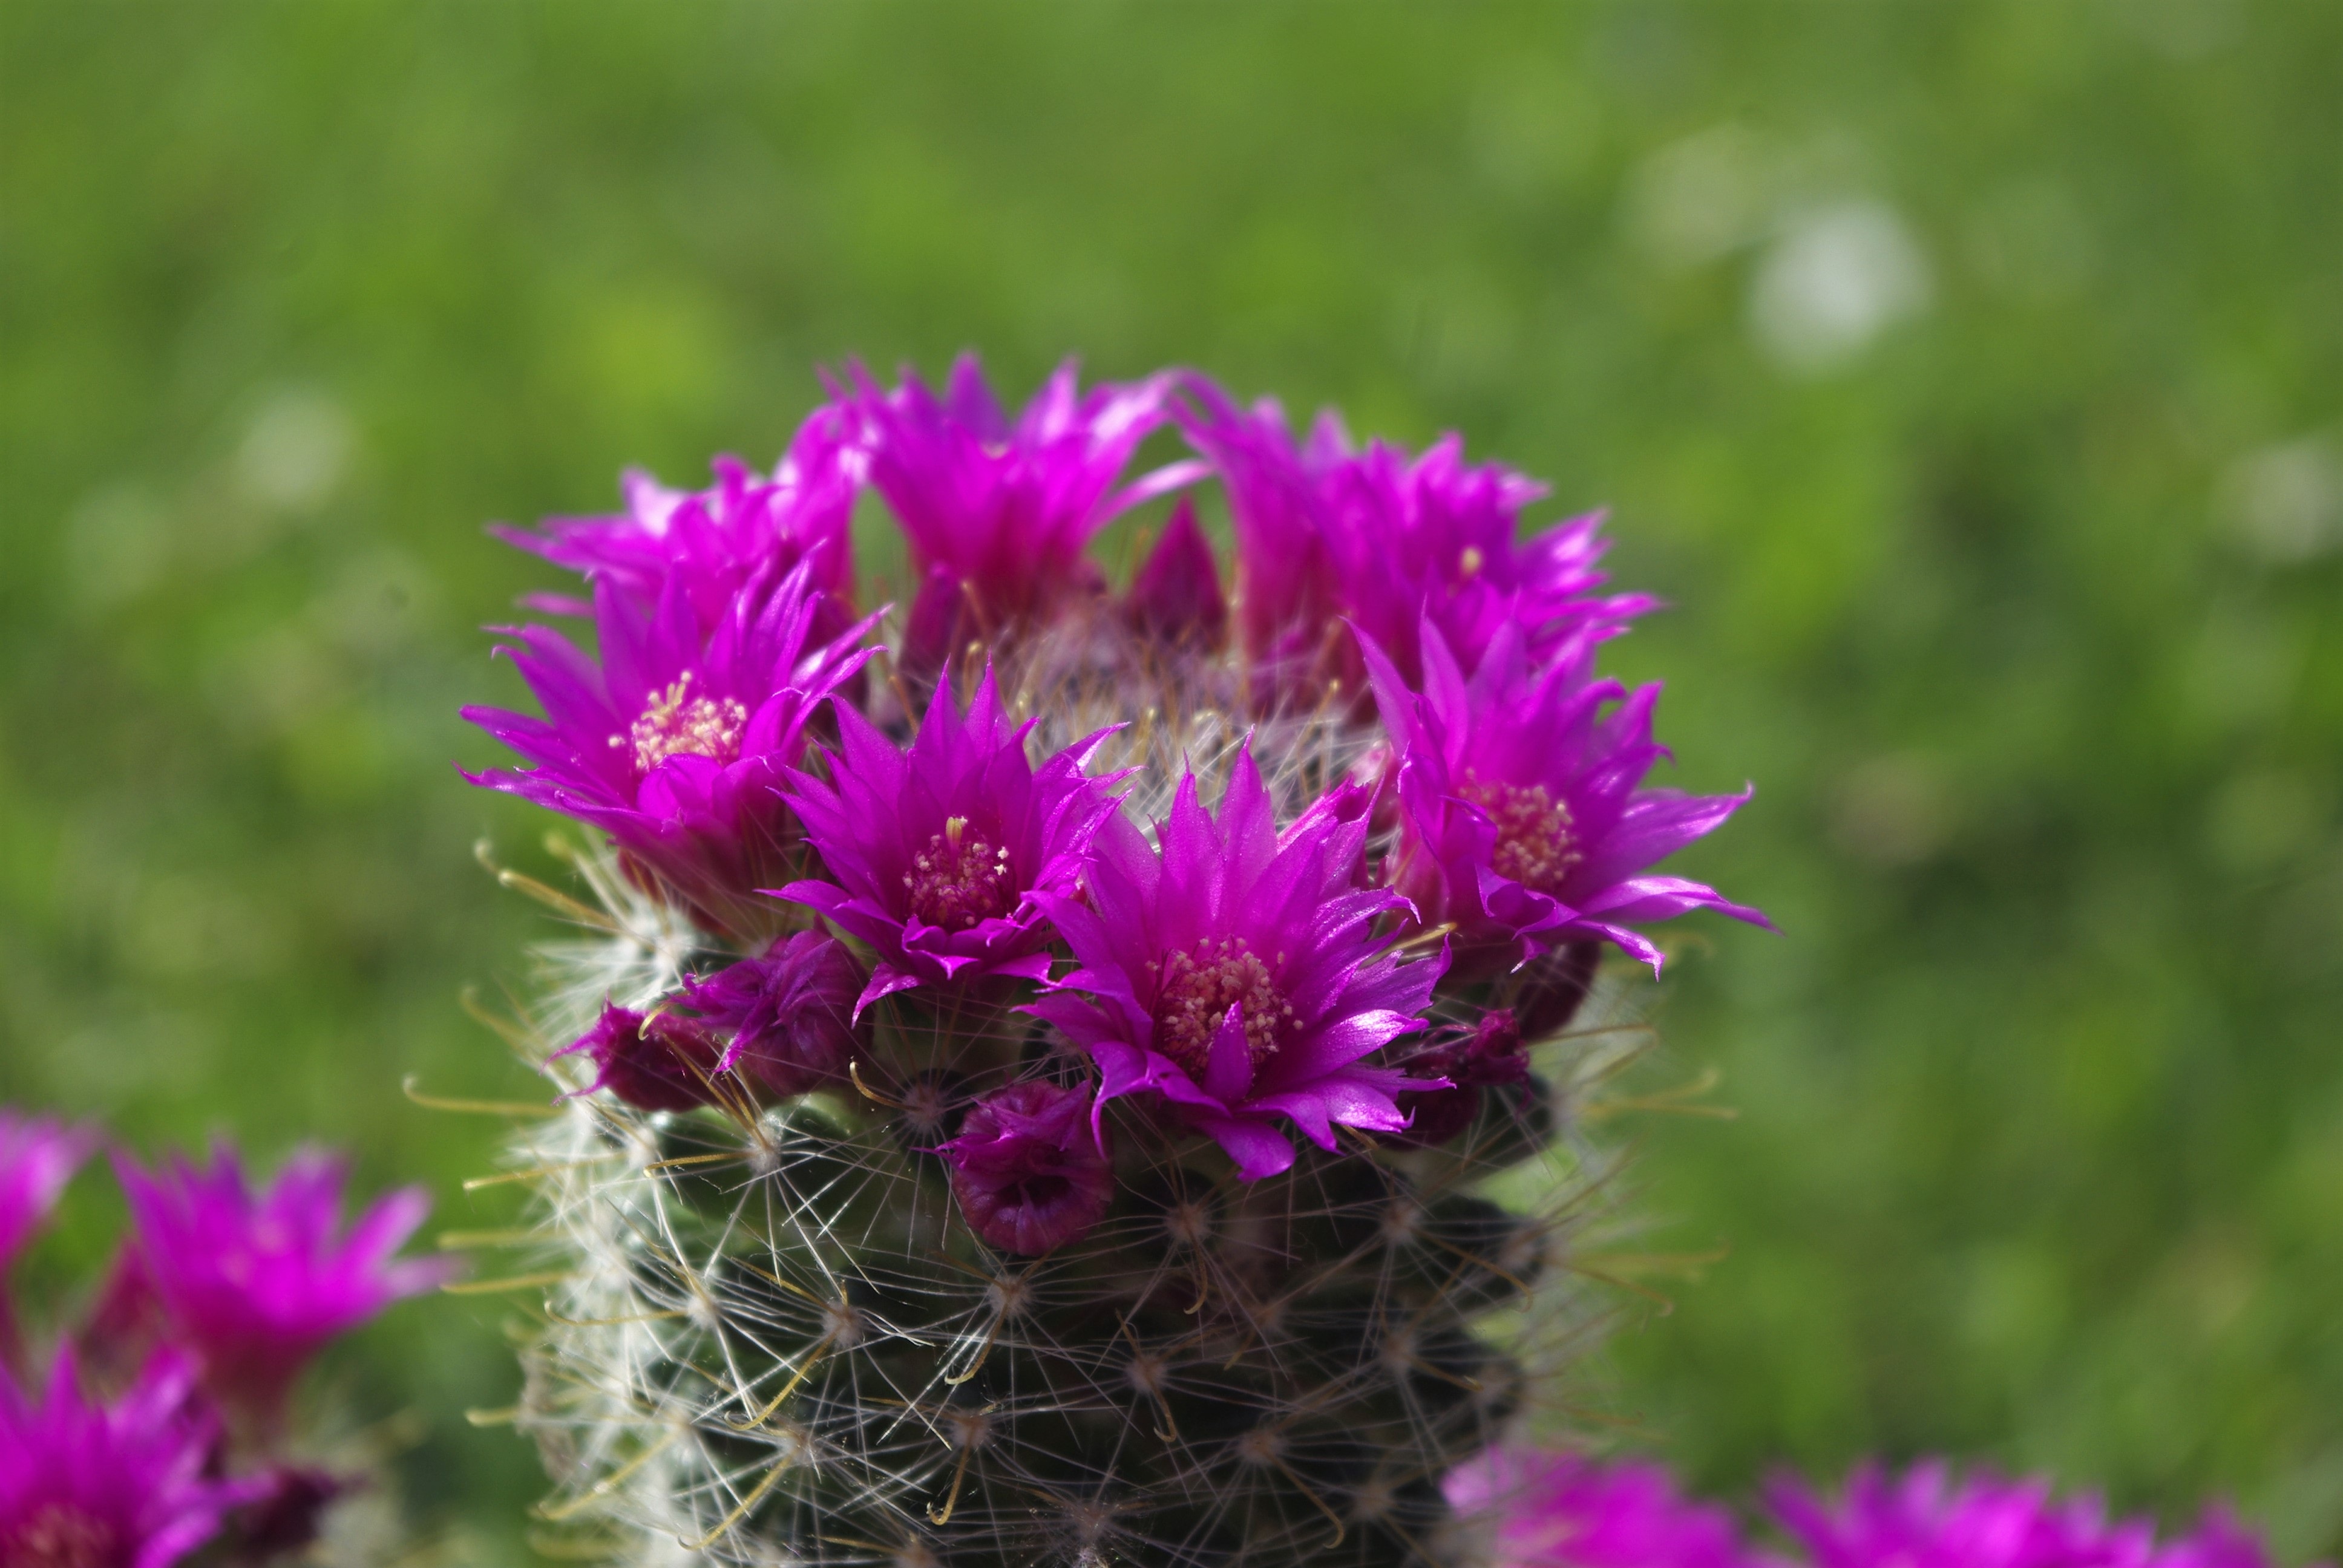
grass, blossom, cactus, plant, meadow, flower, purple, bloom, herb, botany, pink, close, flora, potted plant, wildflower, bright, thistle, spur, macro photography, flowering plant, prickly pear, cactus greenhouse, cactus flower, cactus flowers, queen of the night, annual plant, land plant